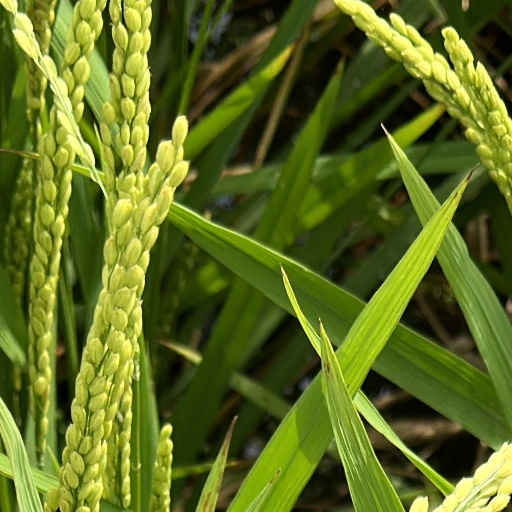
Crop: rice